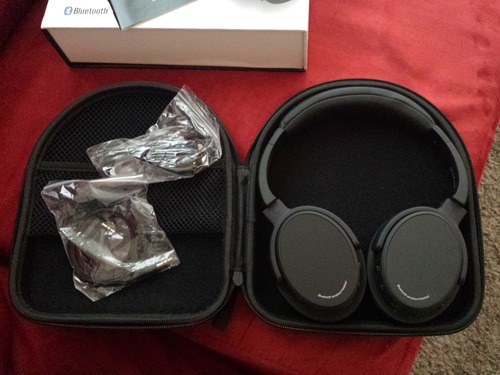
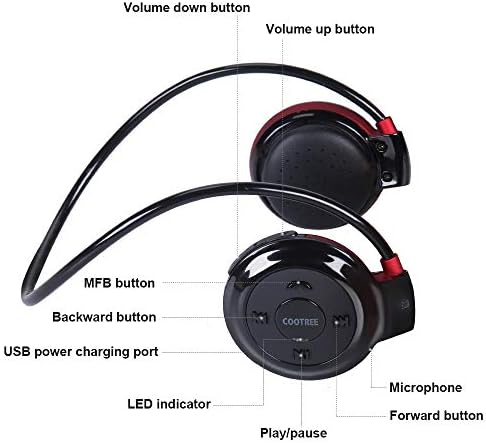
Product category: headphones
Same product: no